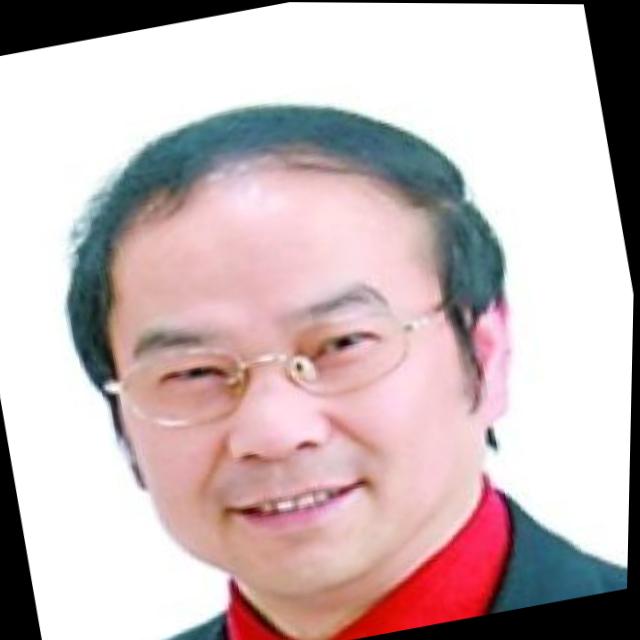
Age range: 45-64